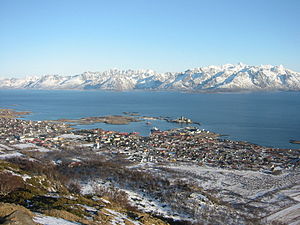
Fjorde i Norge / Fjorde efter fylke / Nordland
Melbu og Hadselfjorden.
Norske fjorde er kendt verden over og står som et symbol på den norske natur. Der er op mod 1190 navngivne fjorde i Norge, og den norske kyst er et af de områder i verden med de fleste fjorde. Norge har også flere af de længste fjorde i verden med Sognefjorden på 204 km som den længste. De fleste af fjordene findes i det langstrakte Nordland, som har op mod 300 fjorde, mens Finnmark har omkring 200. To af fjordene, Geirangerfjorden og Nærøyfjorden, står på verdensarvslisten for naturområder.